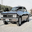
Label: automobile